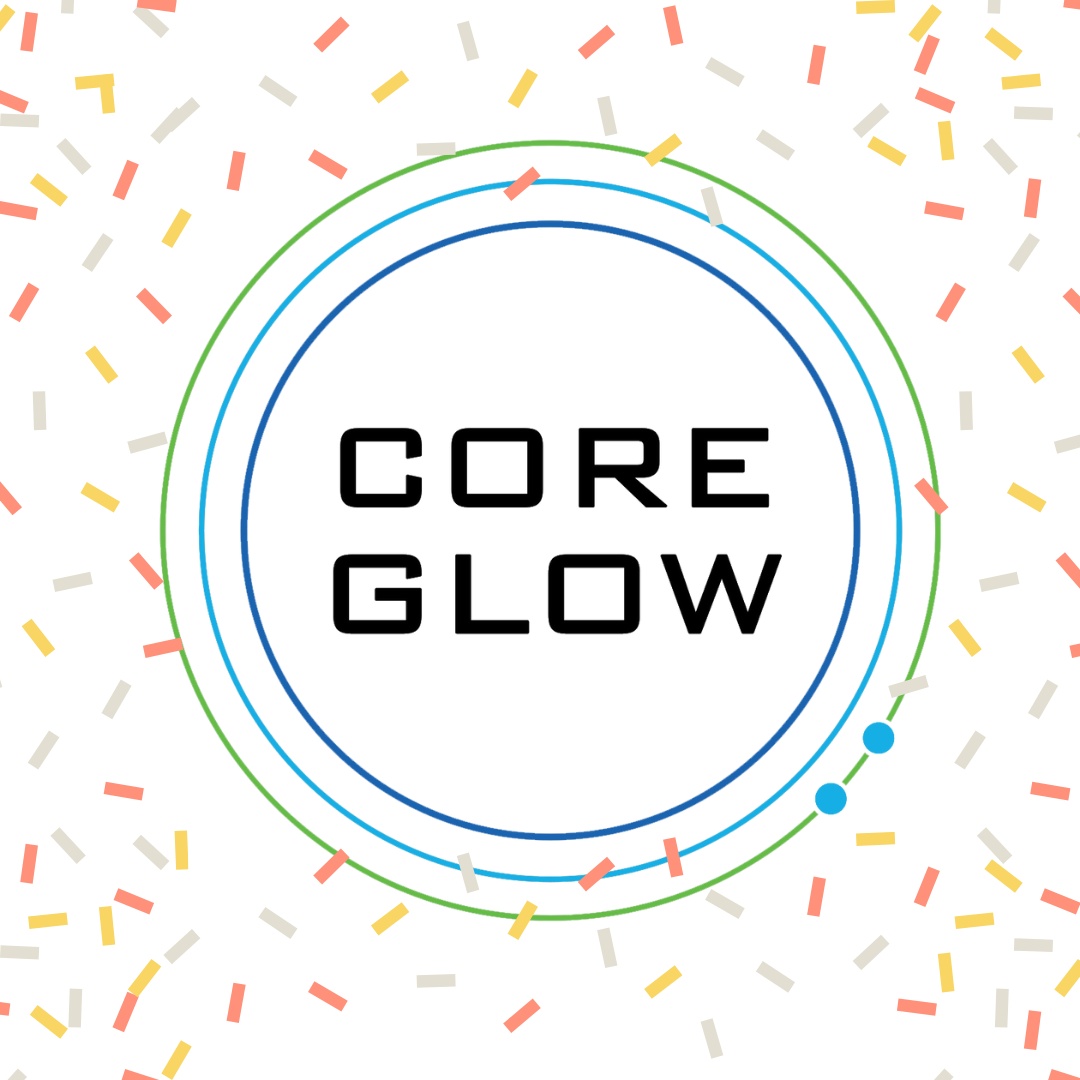
CORE Glow Surprise Bag *FREE SHIPPING*
Feeling adventurous? Wanna risk it for the biscuit? Leave the guessing up to us because we have created a really neat CORE Glow bag that is the PERFECT stocking stuffer. Perk: All of our surprise bags come with free shipping and a cute CORE Glow Canvas Bag!
Brand: CORE Landscape Products
Category: Toys & Games > Toys > Toy Gift Baskets